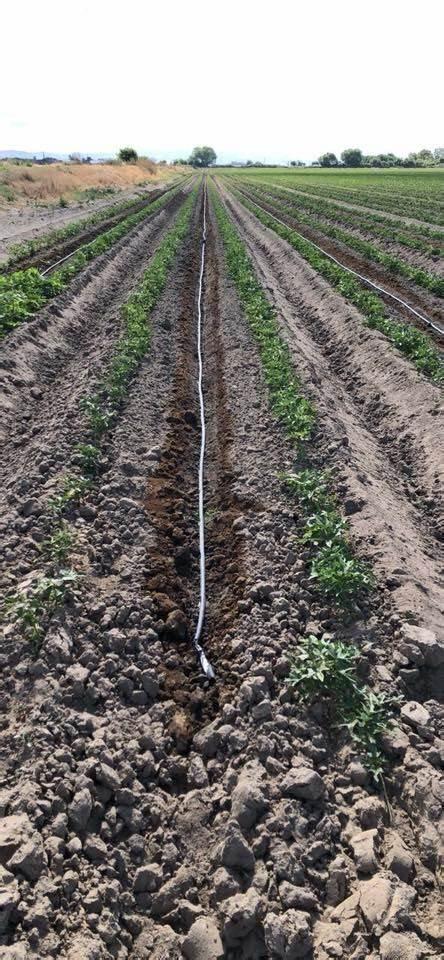
Mfumo wa umwagiliaji una onyesha mimea yame pandwa kwa safu zilizo sawa huku mabomba ya maji yakiwa yamewekwa kwa mstari kati ya safu hizo za mimea. Mabomba haya ambayo mara nyingi hukuwa na mashimo madogo hutoa maji moja kwa moja kwenye mizizi ya mimea kuhakikisha usambazaji wa maji inayo faa na kukuwa rasilimali.